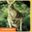
Label: kangaroo